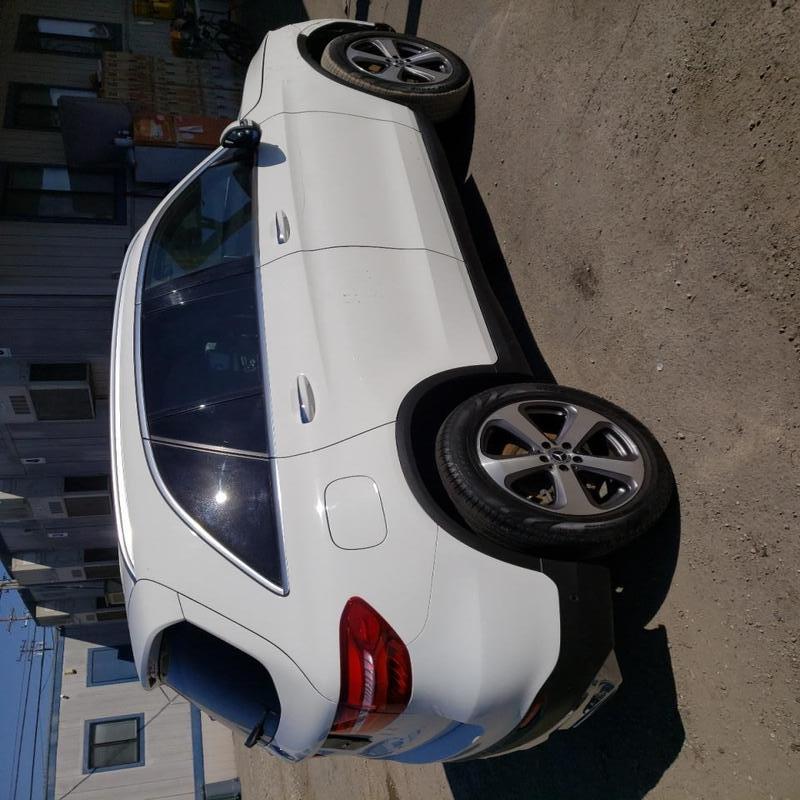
Aucun dommage détecté.
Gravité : aucun